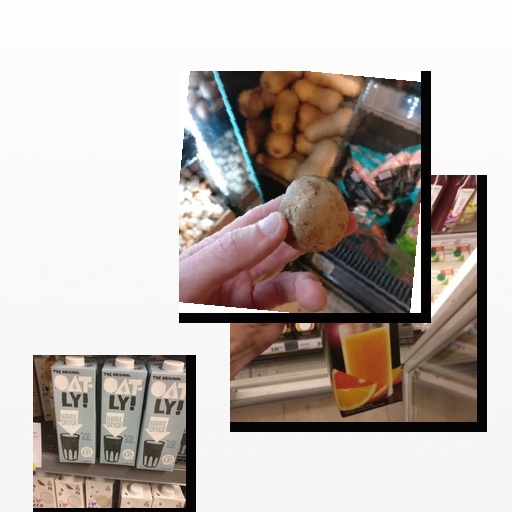
Food items: oat_milk, mushroom, orange_red_grapefruit_juice